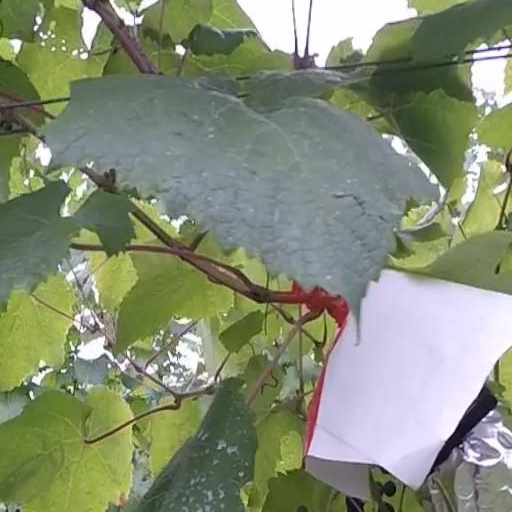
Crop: grape